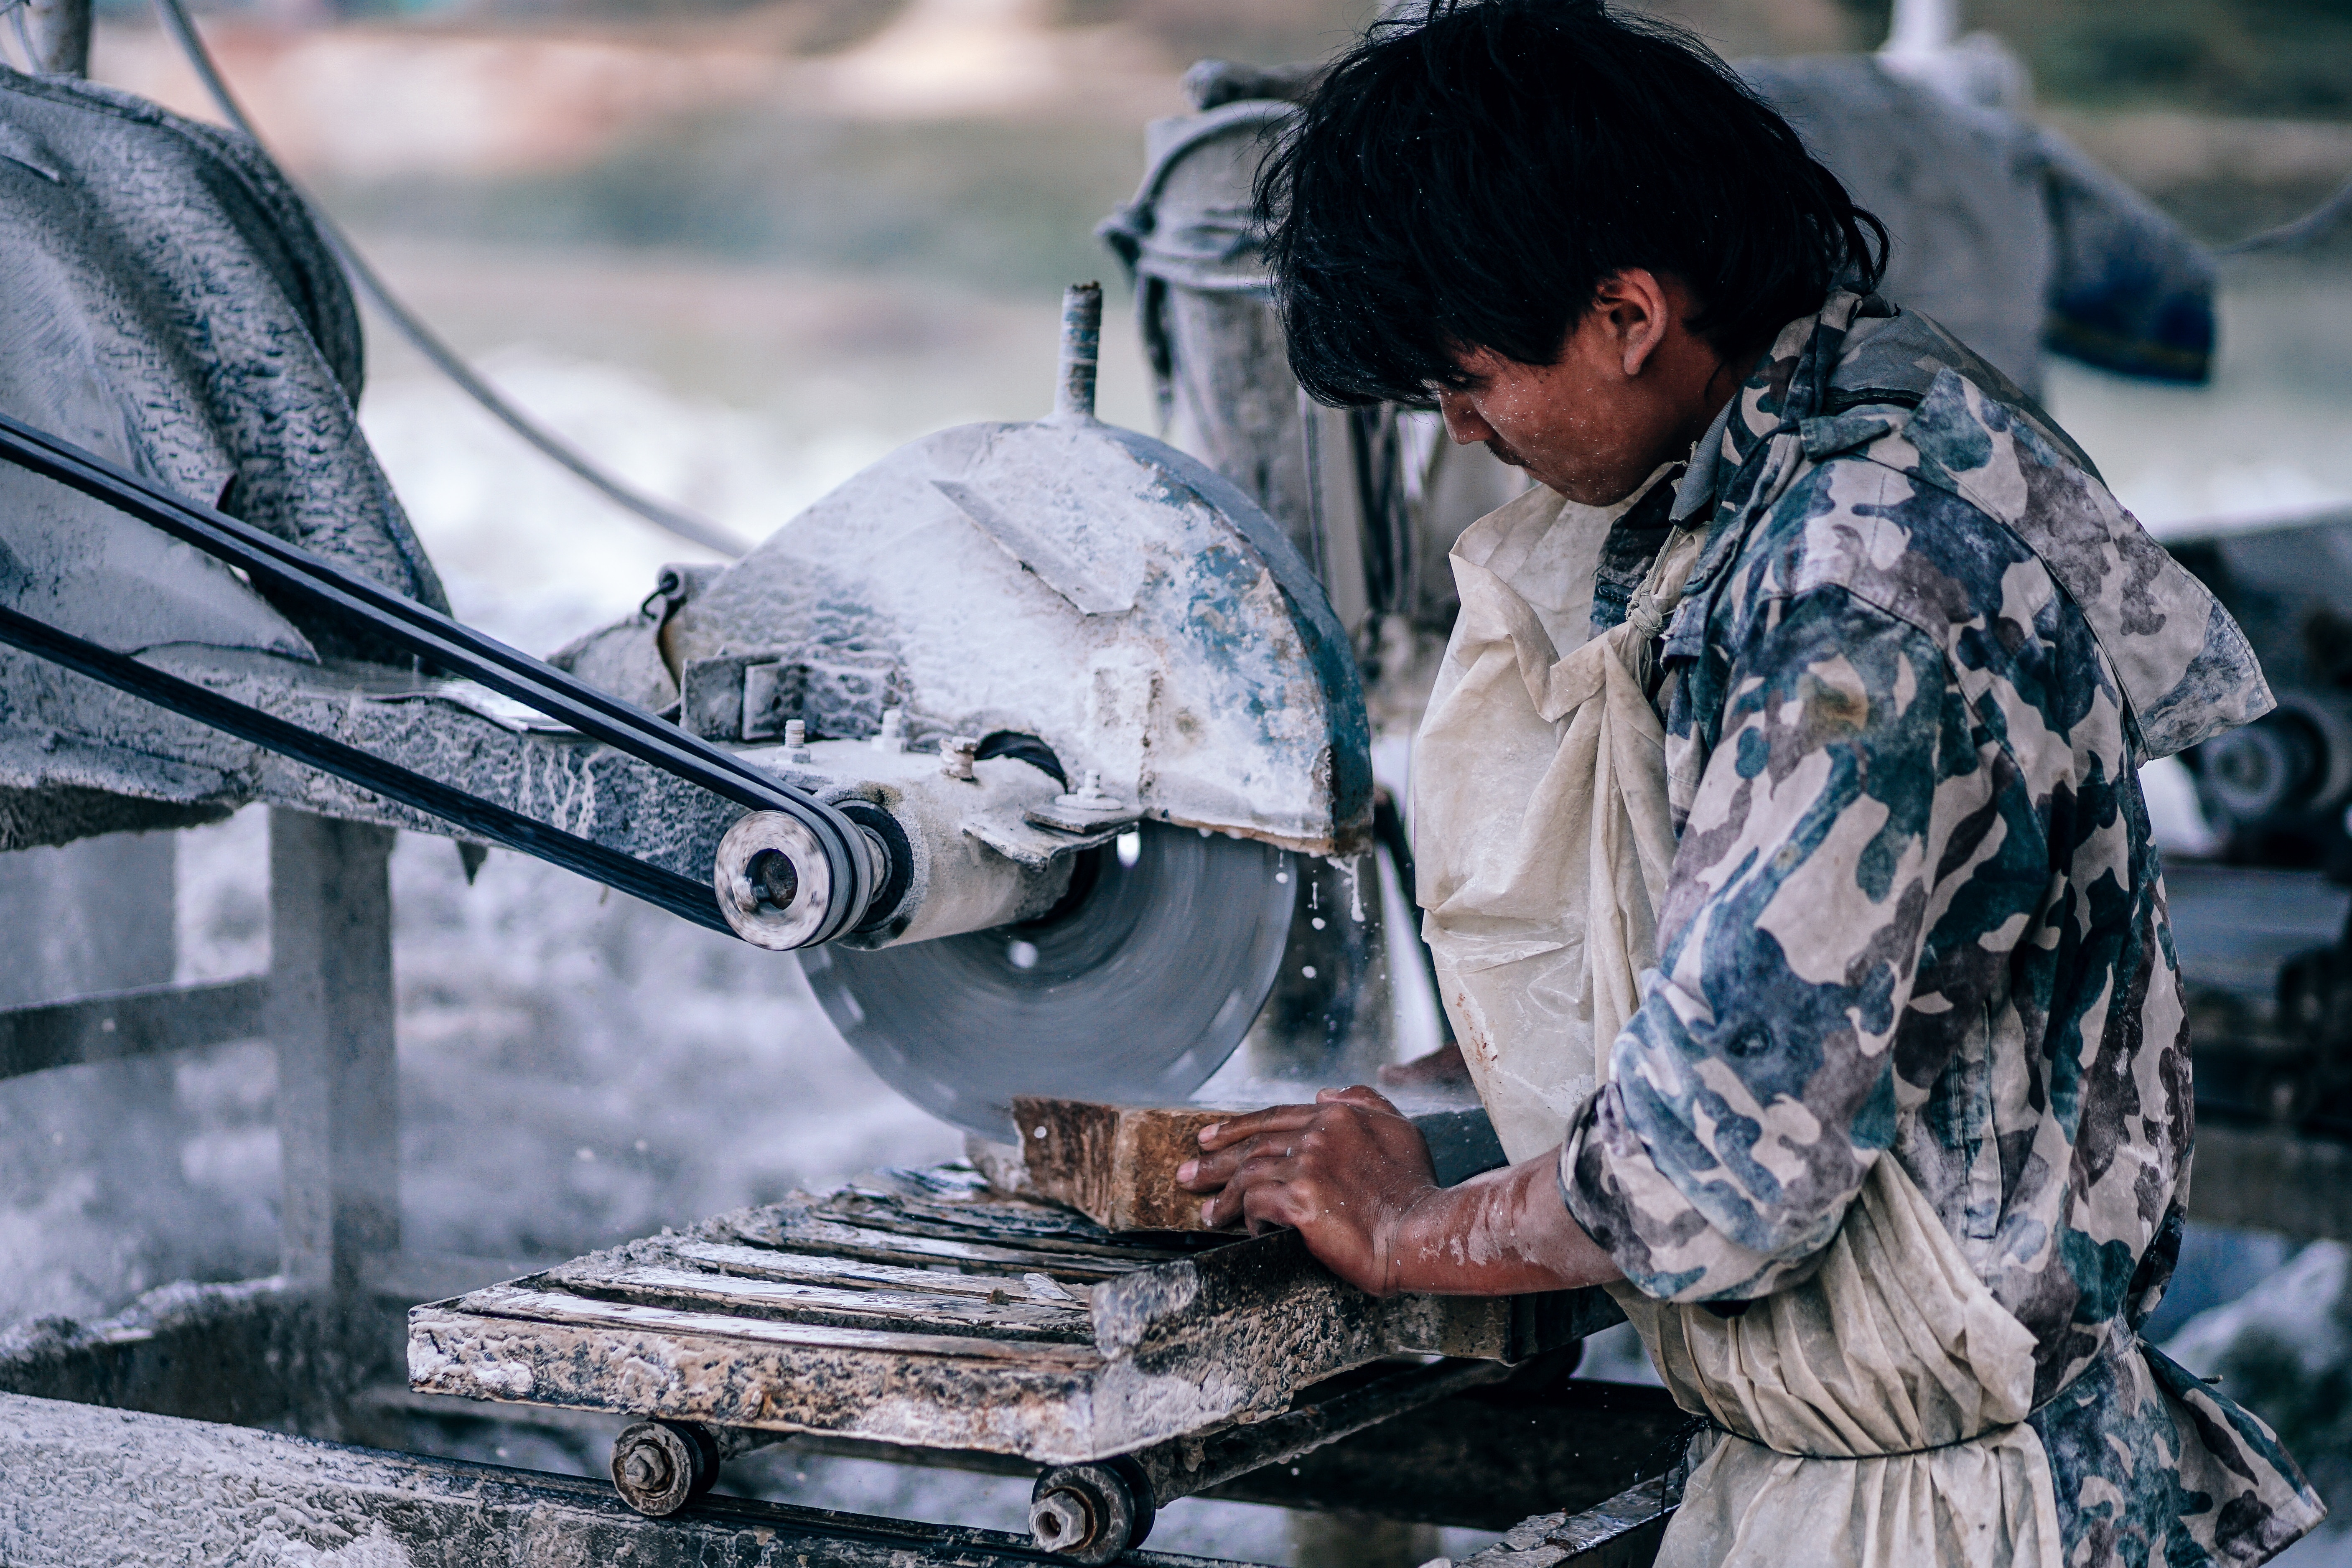
person, military, soldier, army, profession